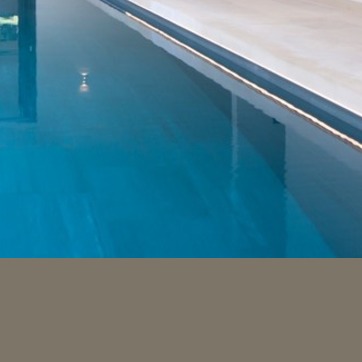
Material: water